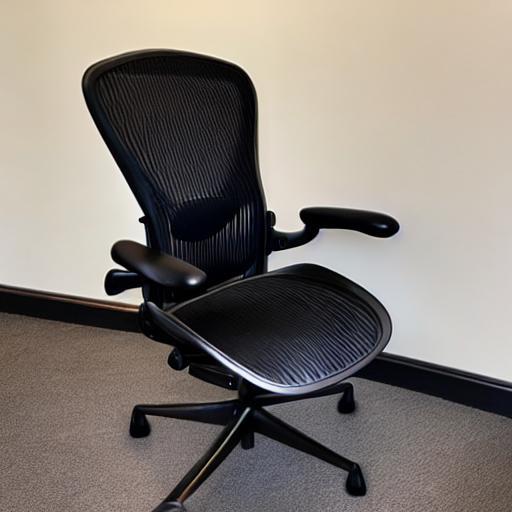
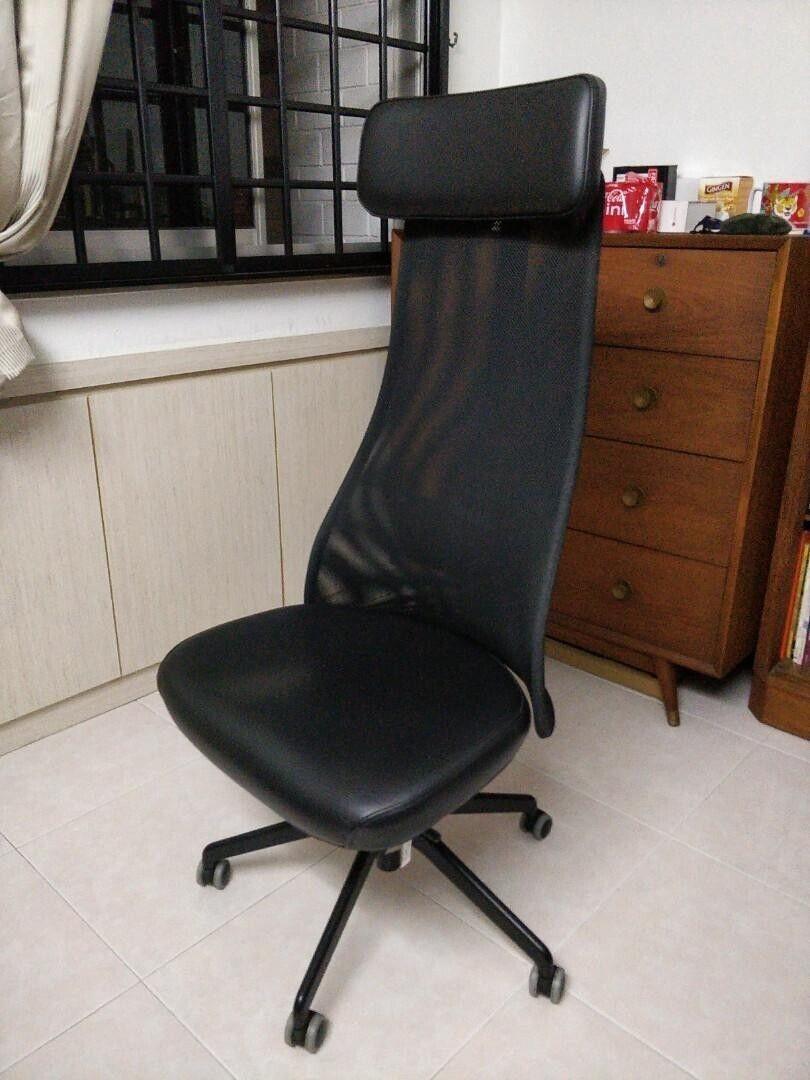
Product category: items_chair
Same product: no